Jimmy Jean-Louis

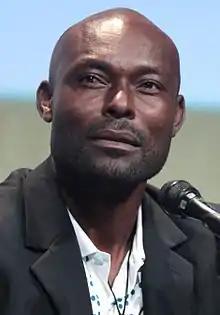
Jean-Louis at the 2015 San Diego Comic-Con

Jimmy Jean-Louis (born August 8, 1968) is a Haitian actor and producer. Born in Pétion-Ville, he moved to Paris at a young age with his family in search of a better life. His early roles were in French television commercials and Spanish musical theatre. Eventually settling in Los Angeles in the late 1990s, he had small roles in "The Bourne Identity", "Tears of the Sun" and "Arliss" before breaking into larger roles in American television and film. He played the character of "the Haitian" on the NBC television series "Heroes" from 2007 to 2010. He played the title character in the 2012 French telefilm "Toussaint Louverture". In 2024, he co-produced and acted in the Indian film "The Goat Life" alongside Prithviraj.